Kieran Dowell

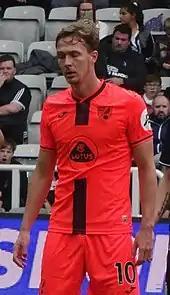
Dowell playing for Norwich City in 2021

On 28 December 2018, it was announced that Dowell would join Sheffield United as of 2 January 2019 on loan for the rest of the season. On 28 April 2019 United were promoted to the Premier League. The following season, on 11 July 2019, Dowell joined Derby County on a season-long loan. On 3 January 2020, Everton cancelled Dowell's loan to Derby and sent him on loan to Wigan for the remainder of the season. On 14 July 2020, Dowell scored a hat-trick as Wigan defeated Hull City by a scoreline of 8–0; the result was Wigan's biggest victory in club history.